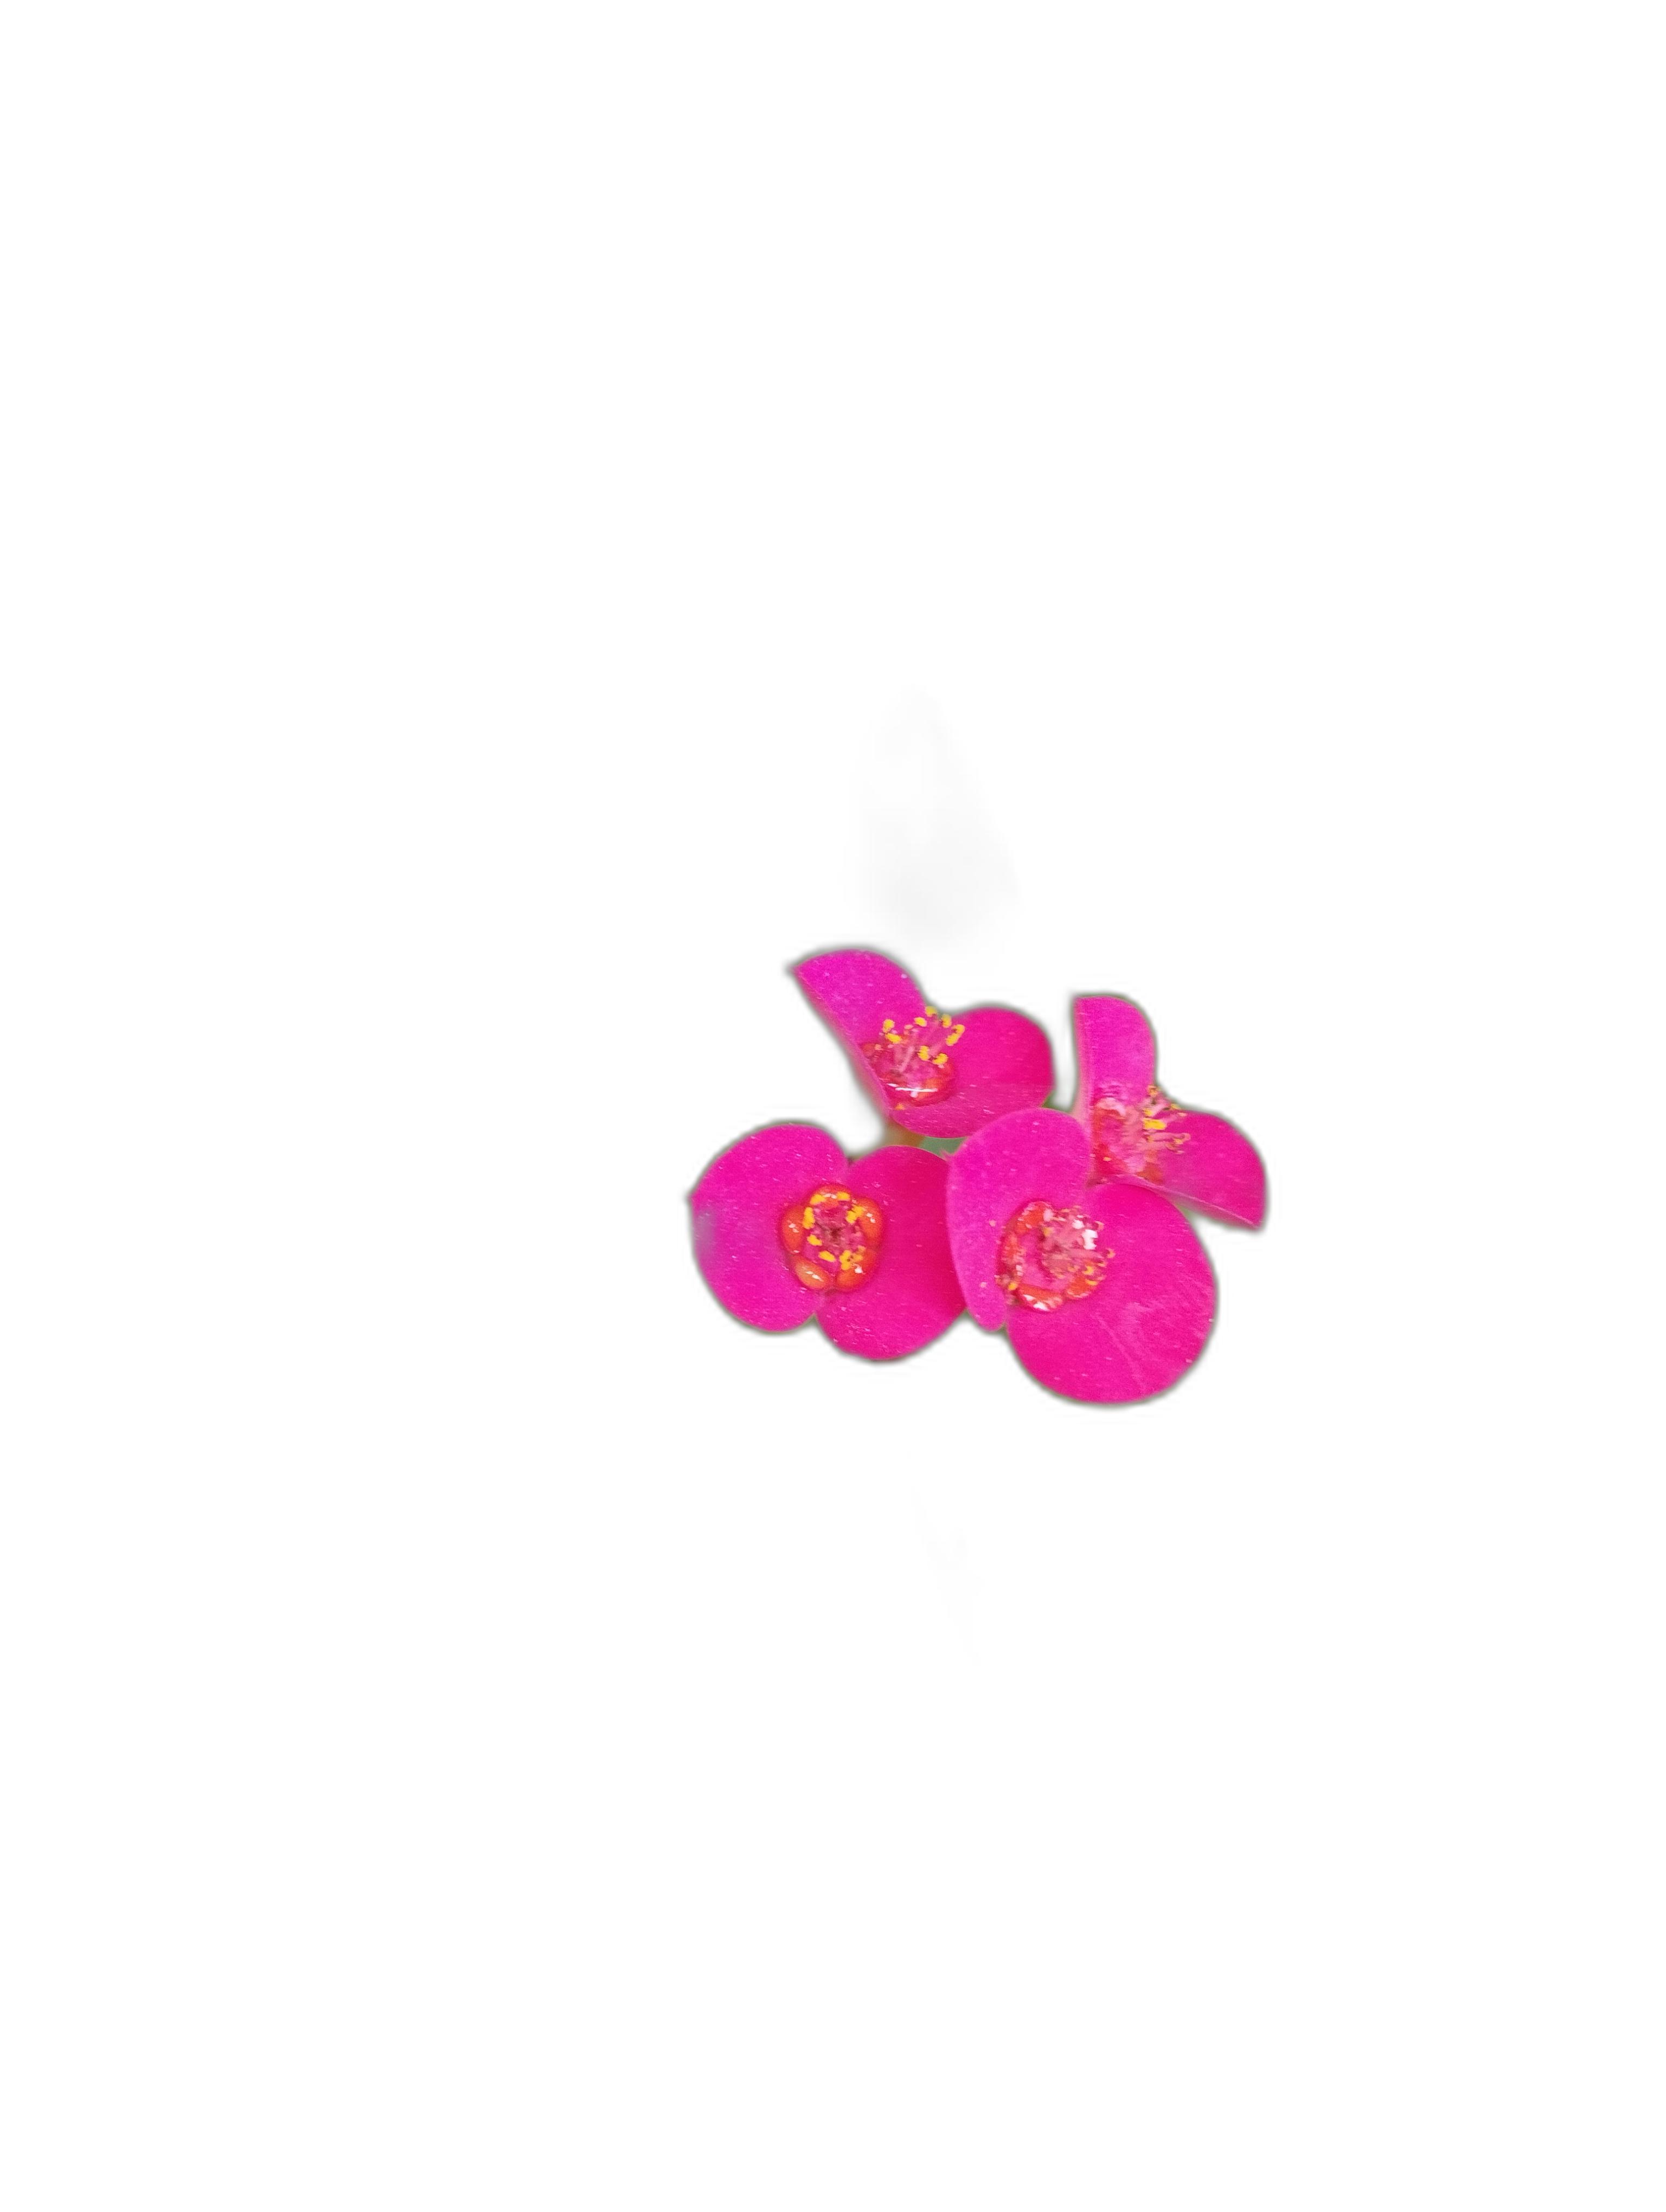
Label: Crown of thorns